Laurie Murphy

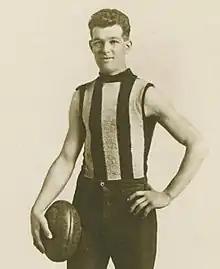
Murphy during his Collingwood career

Laurie Murphy (10 September 1899 – 20 July 1980) was an Australian rules footballer who played with Collingwood and North Melbourne in the Victorian Football League (VFL).